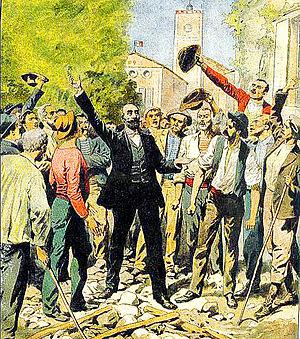
Marcelin Albert triomphant est acclamé à Montpellier
Marcelin Albert est un cafetier et vigneron considéré comme le meneur de la révolte des vignerons du Midi en 1907.